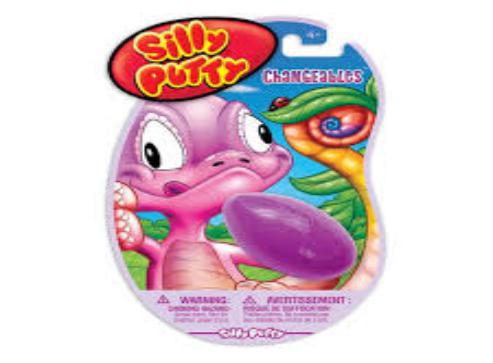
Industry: Leisure